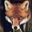
Label: fox